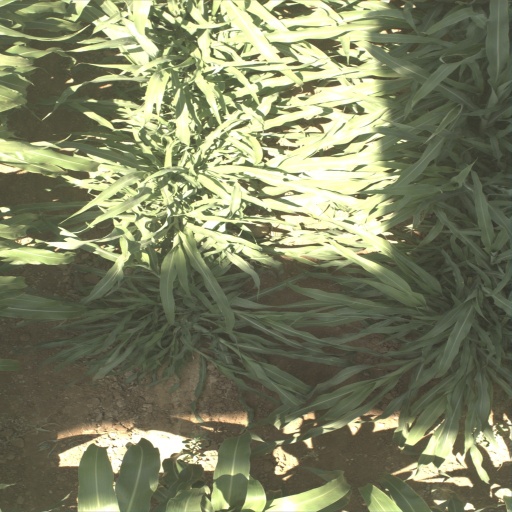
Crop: sorghum